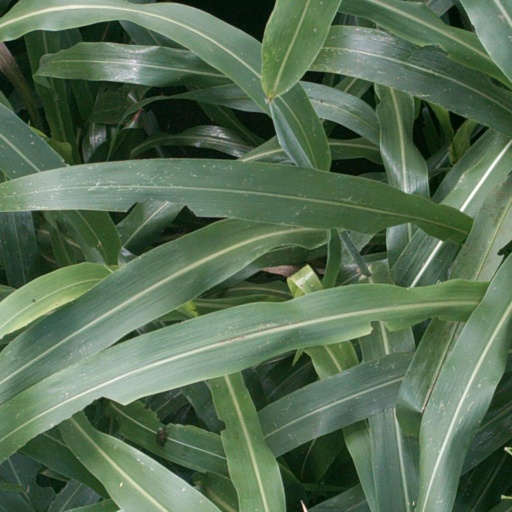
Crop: sorghum